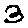
Label: 3